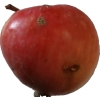
Label: Apple 10